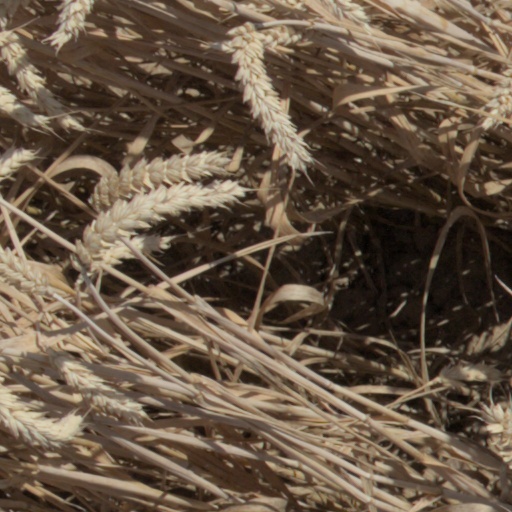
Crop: wheat